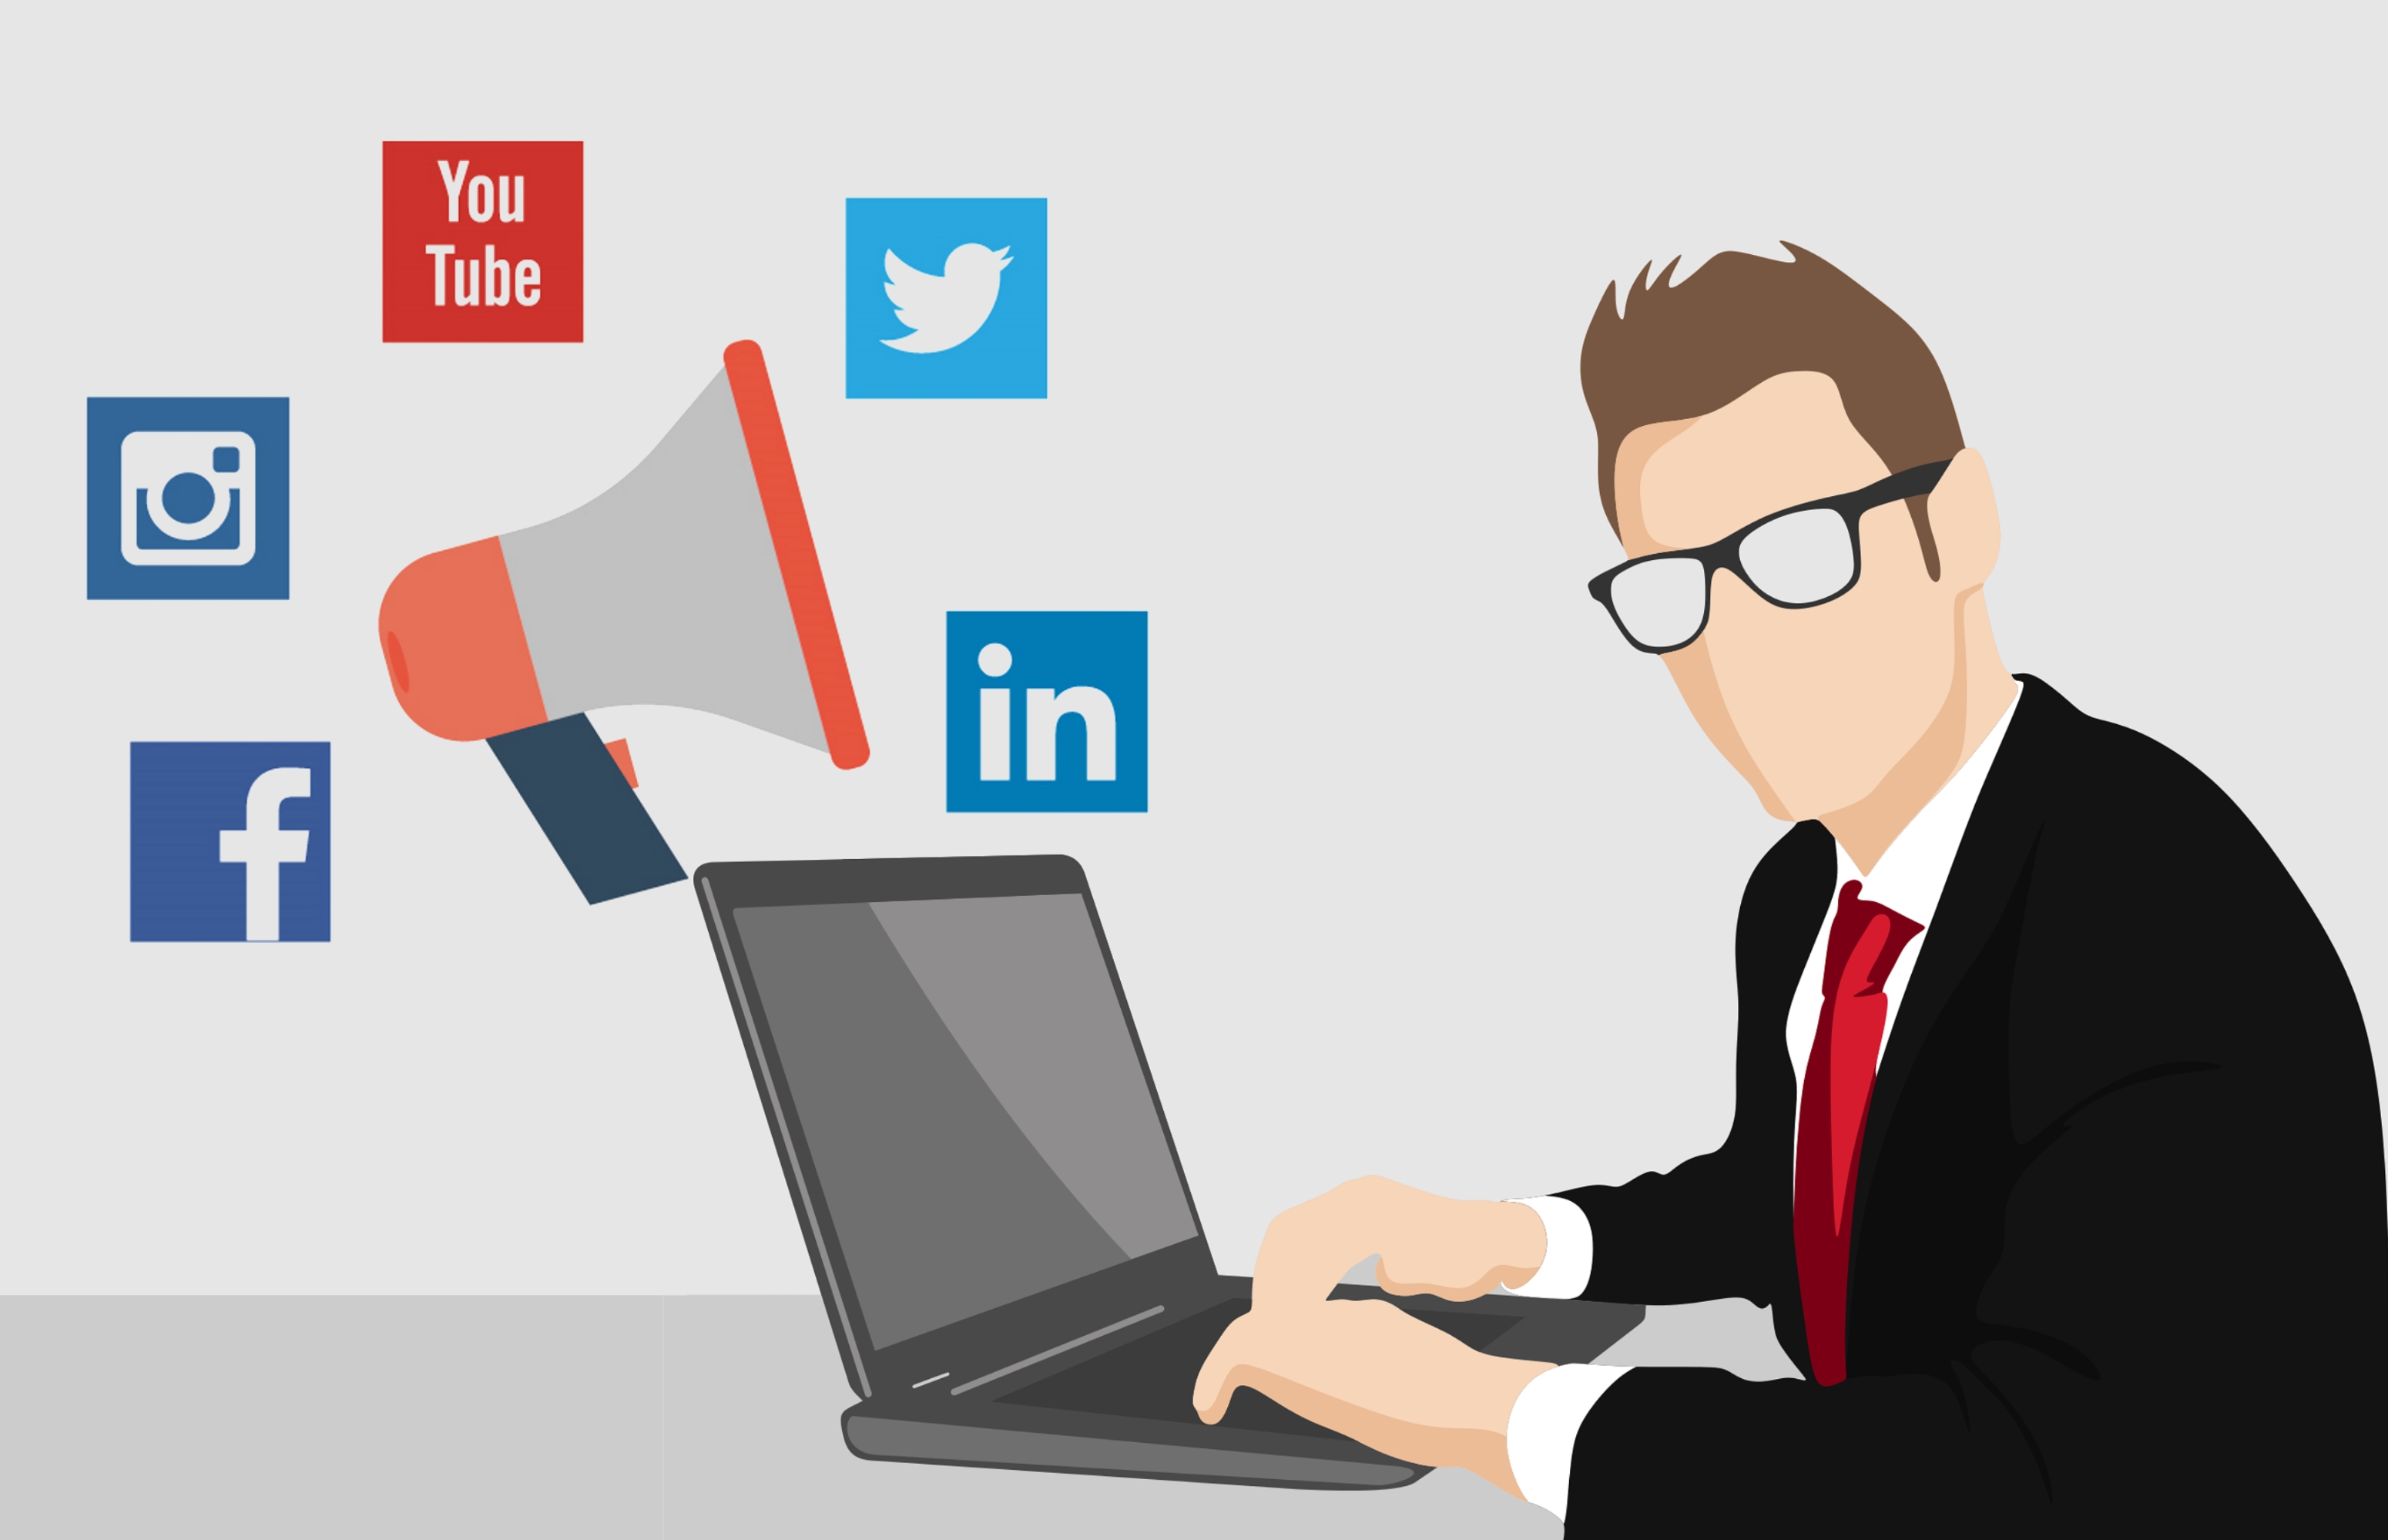
social, media, social media, social media marketing, social networking, business, man, marketeer, communication, internet, technology, web, marketing, ideas, office, laptop, megaphone, share, job, white collar worker, businessperson, employment, electronic device, illustration, learning, recruiter, computer, conversation, management, gesture